Tabinshwehti

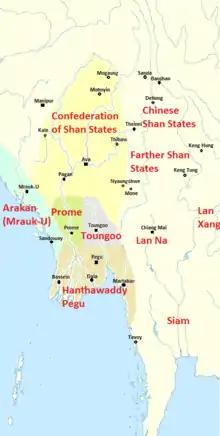
Political Map of Burma (Myanmar) at Tabinshwehti's accession

Mingyi Nyo died on 24 November 1530, and the 14-year-old prince ascended to the throne at once. He rewarded all his childhood staff by handing out royal titles, and by marrying two of their daughters—Khin Hpone Soe, daughter of Mingyi Swe and sister of Ye Htut, and Khin Myat, daughter of Shin Nita. He also installed his young friends, including Ye Htut, as confidants.